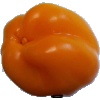
Label: yellow_pepper